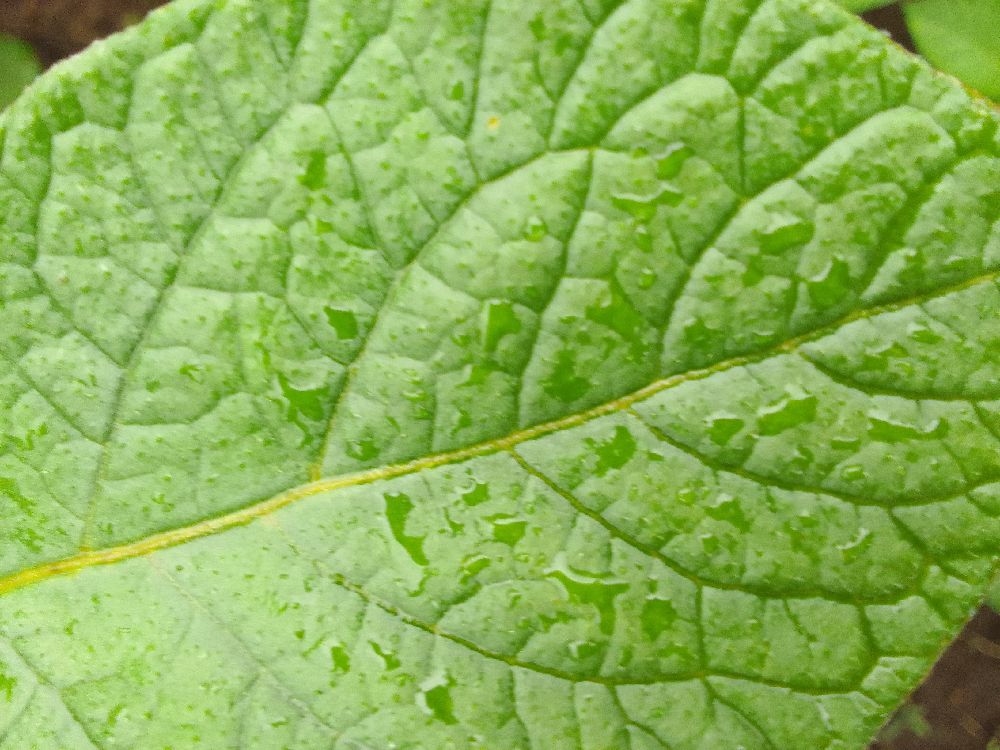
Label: Healthy